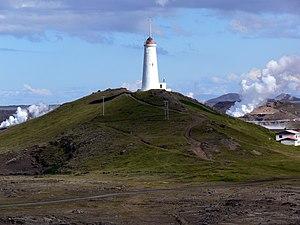
Cet article recense les bâtiments protégés de Suðurnes, en Islande.
Le phare de Reykjanes est le plus vieux phare d'Islande. Il est situé sur le Reykjanes, à l'extrémité sud-ouest de la Reykjanesskagi.
Le Reykjanes, toponyme islandais signifiant littéralement en français « le cap des fumées », est un cap d'Islande constituant l'extrémité Sud-Ouest de la Reykjanesskagi. Son extrémité méridionale est formée par le Reykjanestá, un petit promontoire, d'où s'élève le phare de Reykjanestá ; le phare de Reykjanes se trouve à son extrémité et la centrale géothermique de Reykjanes en son centre.